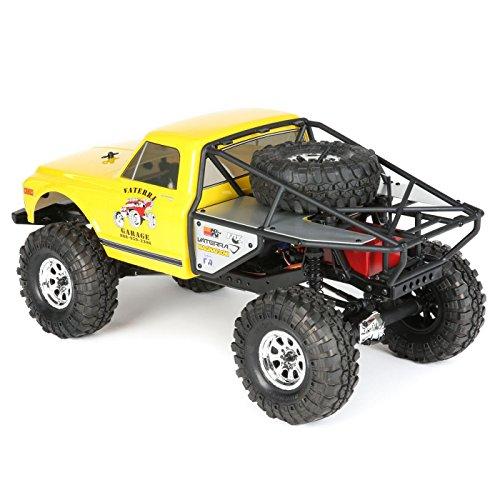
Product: Vaterra 1/10 1972 Chevrolet K10 Pickup Ascender 4WD RTR
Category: Toys & Games | Hobbies | Remote & App Controlled Vehicles & Parts | Remote & App Controlled Vehicle Parts
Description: Ascender 4WD chassis with adjustable wheelbase.
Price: $329.99
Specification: ProductDimensions:27x13.2x12.8inches|ItemWeight:5.49pounds|ShippingWeight:12pounds(Viewshippingratesandpolicies)|ASIN:B01LW34UD9|Itemmodelnumber:VTR03090|Manufacturerrecommendedage:15yearsandup